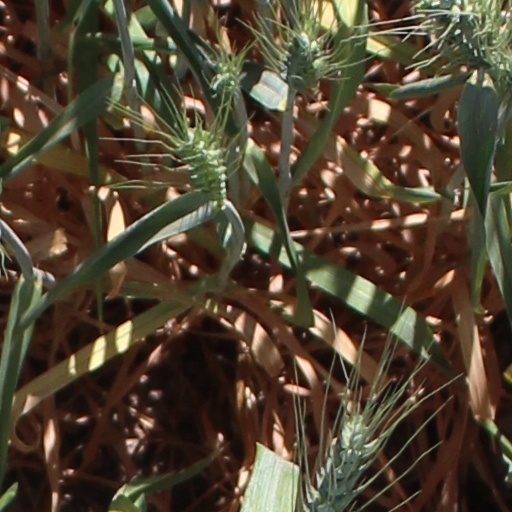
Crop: wheat